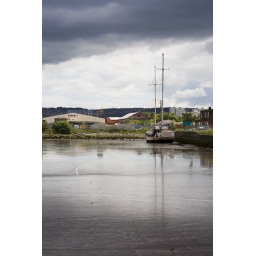
this is the home of someone, on the side of the river tyne in Dunston.